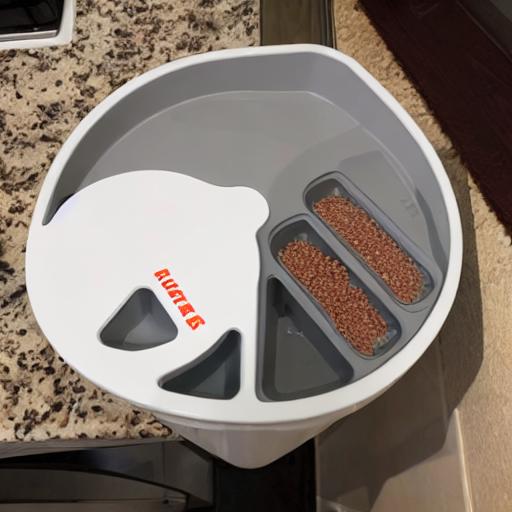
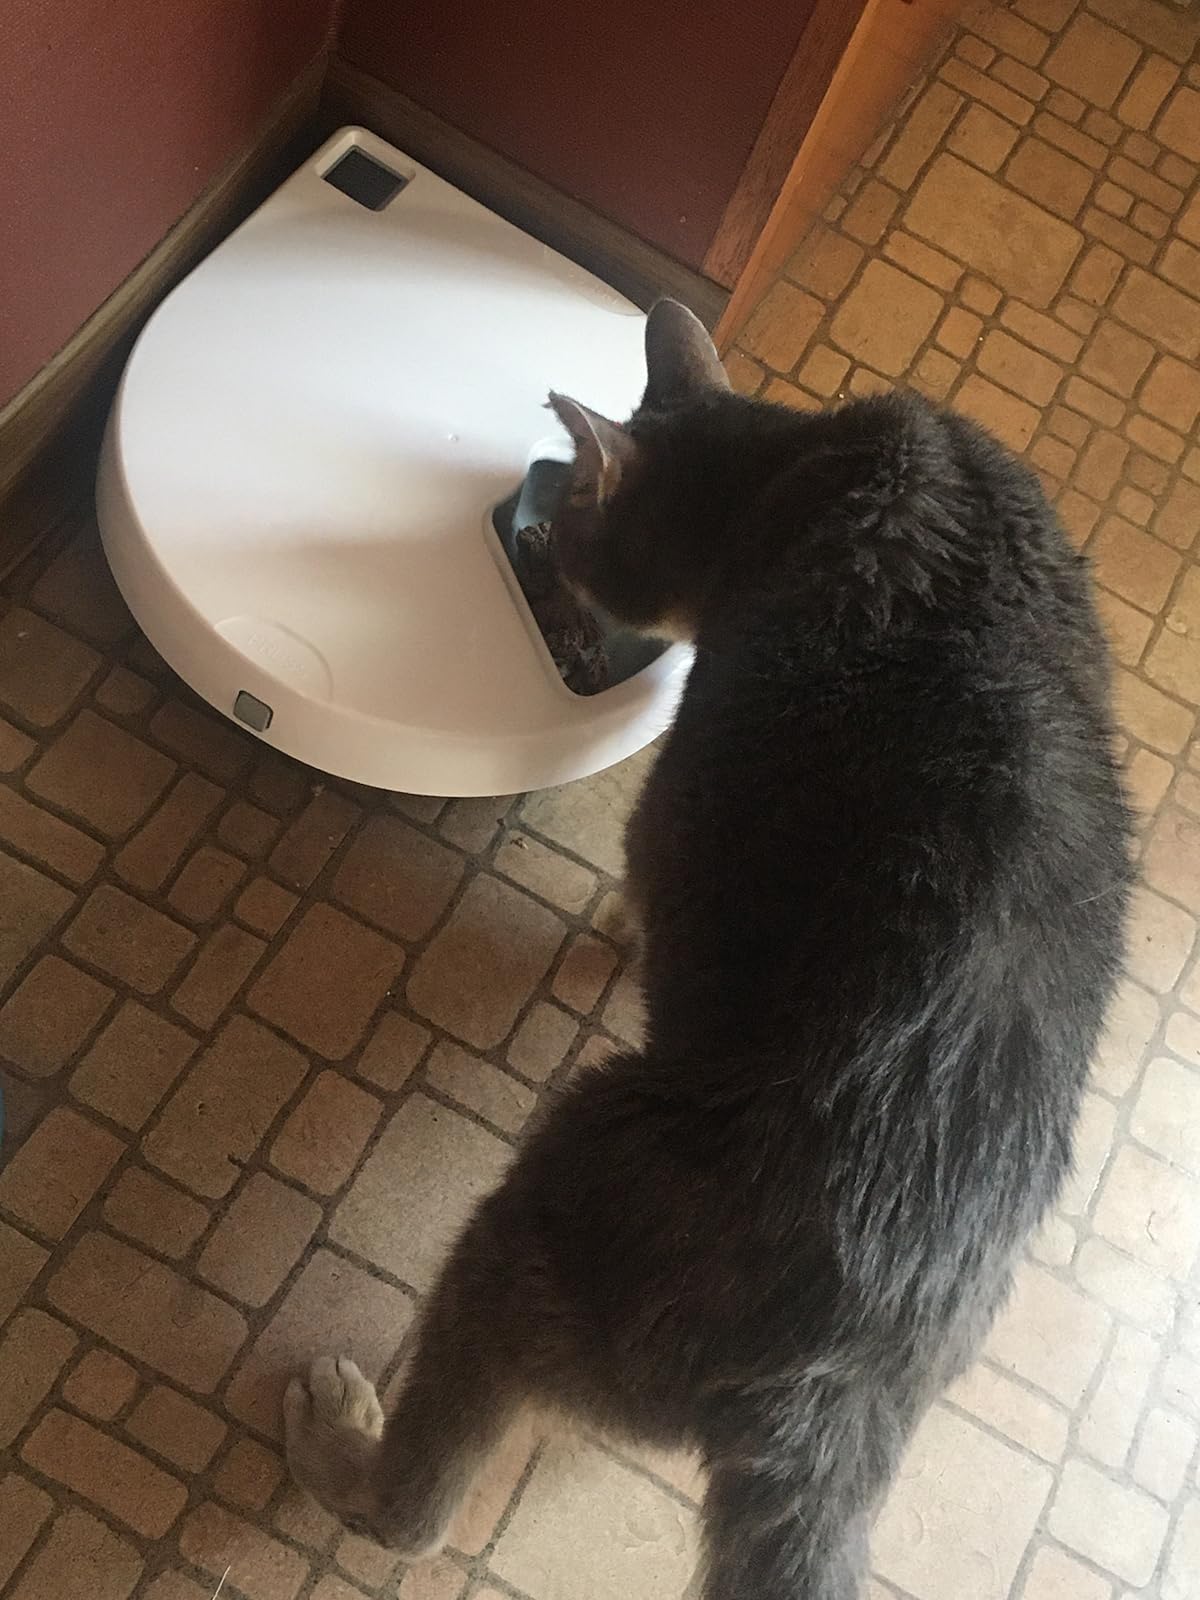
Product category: items_feeder
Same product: no